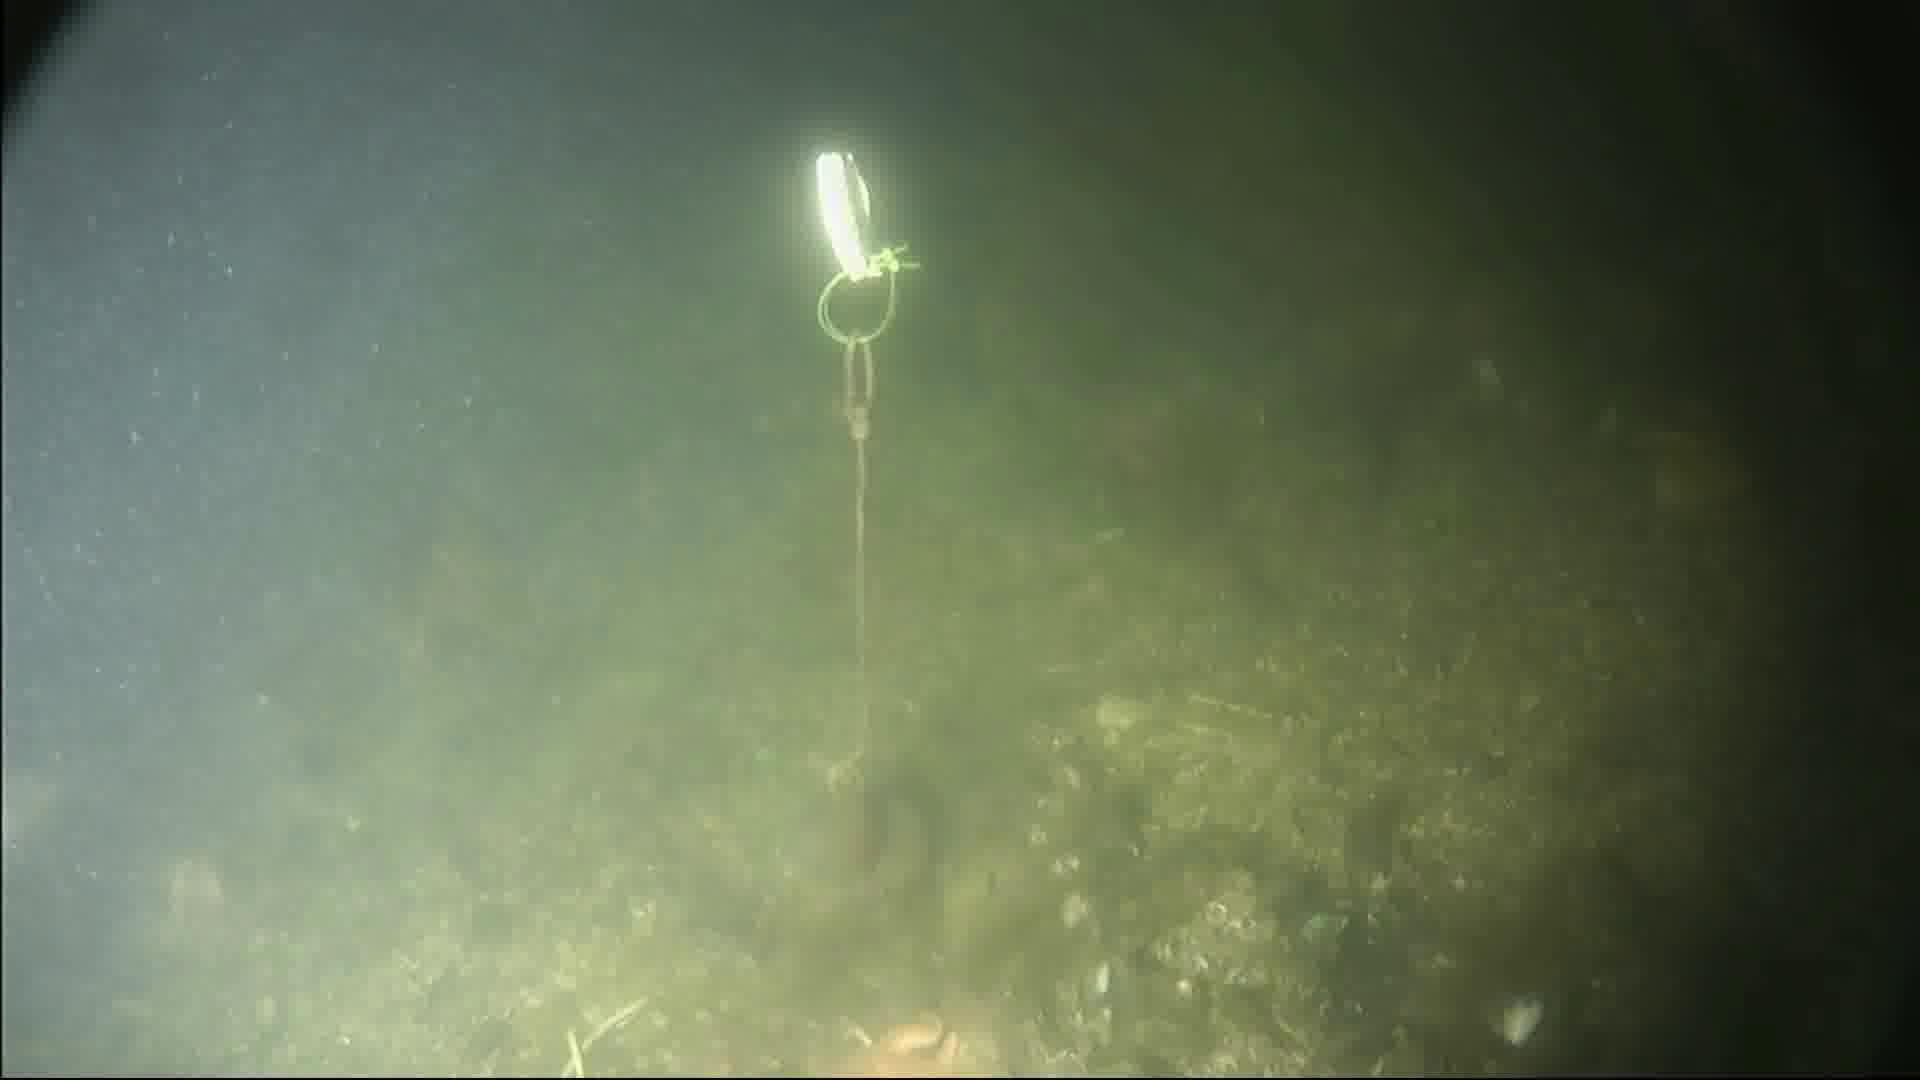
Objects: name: fish
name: crab
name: starfish